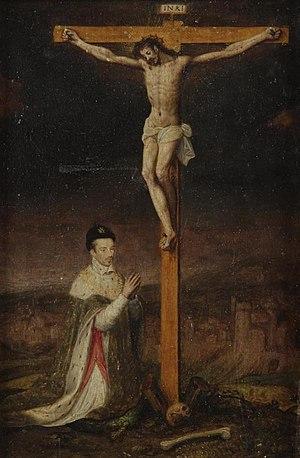
Mathias Bellintani de Salo, né à Gazzano le 29 juin 1534 et mort à Brescia le 22 juillet 1611, est un religieux capucin, artisan de la Contre-Réforme.
La prière est le thème central de la Bible ; elle s'y présente sous diverses formes : demande, remerciement, adorations ou louanges. Cet article adopte donc un point de vue purement catholique.
Henri III, né le 19 septembre 1551 à Fontainebleau et mort assassiné le 2 août 1589 à Saint-Cloud, est roi de Pologne sous le nom d'Henri Iᵉʳ de 1573 à 1575 et roi de France de 1574 à 1589. Il est le dernier roi de la dynastie des Valois.